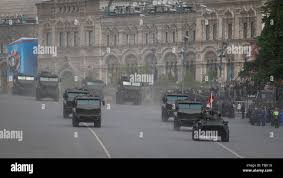
Label: BTR